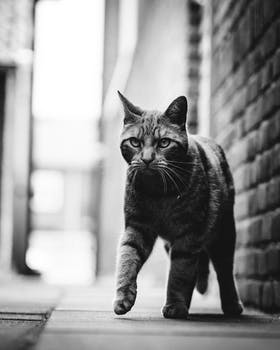
Label: No Watermark